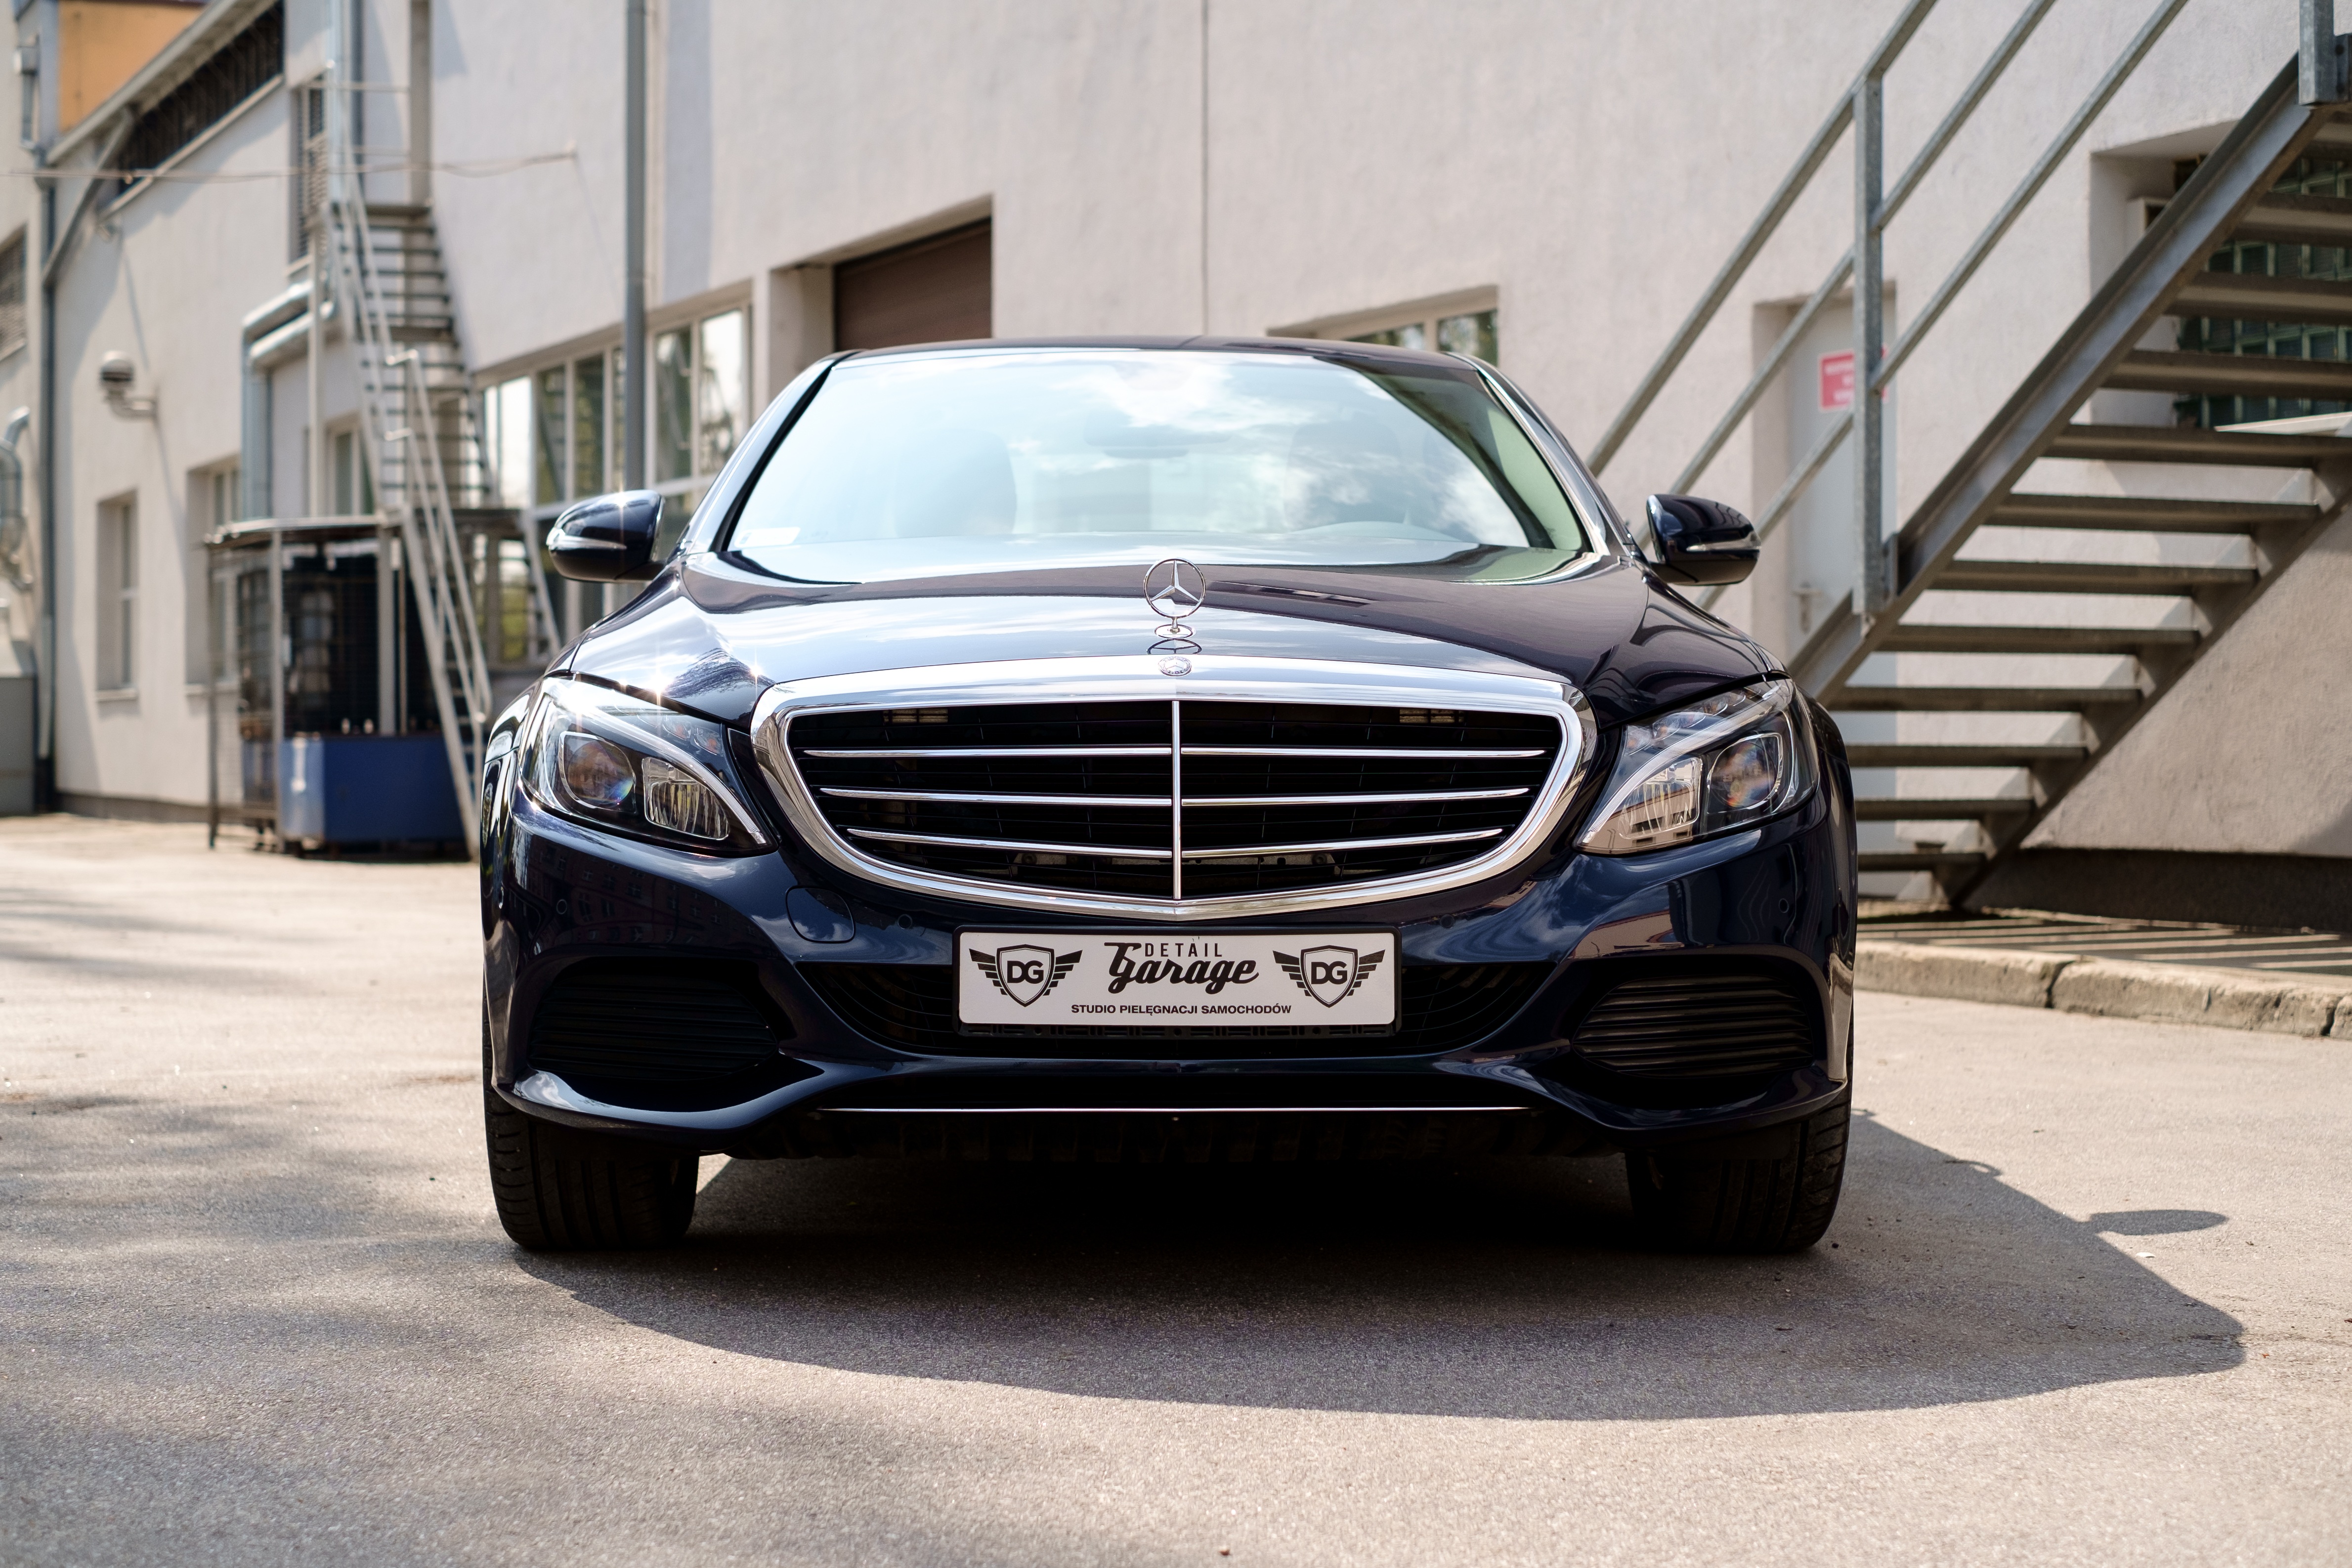
water, technology, road, sport, car, automobile, transportation, transport, model, vehicle, show, drive, washing, clean, wash, auto, machine, speed, modern, automotive, power, luxury, design, motor, sedan, new, style, mercedes, bmw, cleaning, service, carwash, mercedes benz, benz, slk, hygiene, car wash, land vehicle, automobile make, automotive exterior, compact car, automotive design, luxury vehicle, family car, executive car, mercedes benz s class, mercedes benz e class, x3